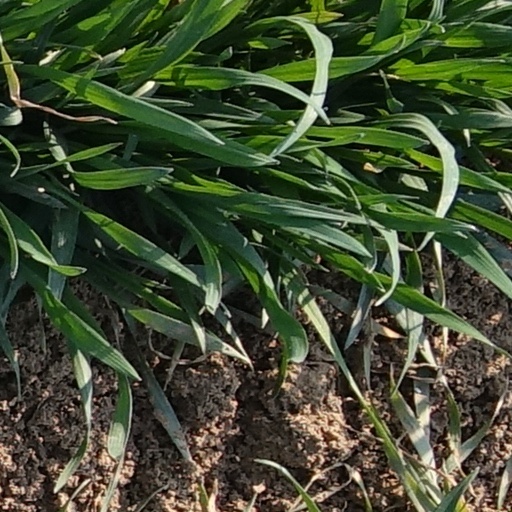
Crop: wheat